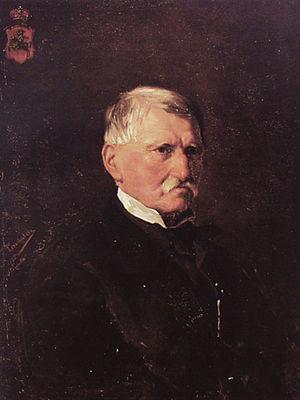
Roman Adam Stanisław Sanguszko, prince de la famille Sanguszko,